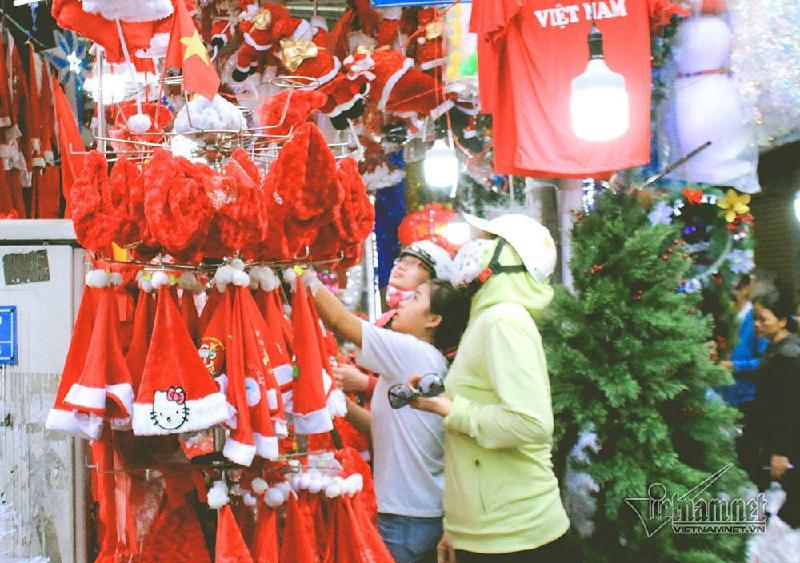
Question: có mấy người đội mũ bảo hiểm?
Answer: có hai người